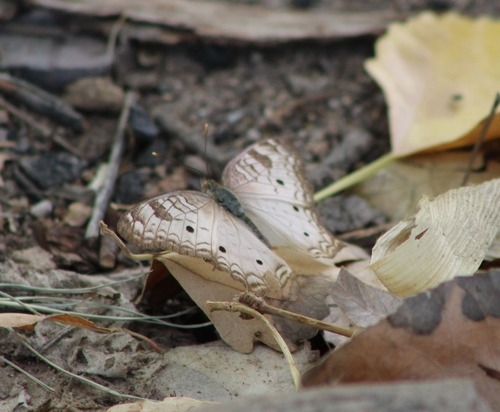
Scientific name: Anartia jatrophae
Common name: White peacock
Family: Nymphalidae
Order: Lepidoptera
Pollinator type: Primary pollinator
Habitat: Gardens, parks, and open areas
Geographic range: Southern United States to Argentina
Conservation status: Least Concern